Senate of Poland

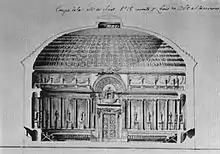
Unrealised (1765) plans for a new senate chamber at the Royal Castle in Warsaw

In 1537 the Senate followed a course of action which would have seen it become the most important institution in protecting landowners’ rights and freedoms. However, this view was at odds with those of Sigismund I the Old who believed that the Senate was becoming far too powerful. Resultantly, over the period of 1562–69, the Senate lost many of its powers and influence, eventually becoming subordinate to its formerly-equal companion body, the Chamber of Deputies. In 1569 a very important milestone was achieved when the Union of Lublin was signed and senators of the Grand Duchy of Lithuania were incorporated into the Royal Senate of Poland in order to form the Senate of the Polish–Lithuanian Commonwealth. In addition to this, senators from the autonomous Duchy of Prussia, a fiefdom of the Polish king, were incorporated after having been absent since gaining autonomy in 1466. After these developments the Senate was composed of 142 senators: 15 bishops, 35 provincial governors, 31 greater castellans, 47 lesser castellans and 14 ministers.